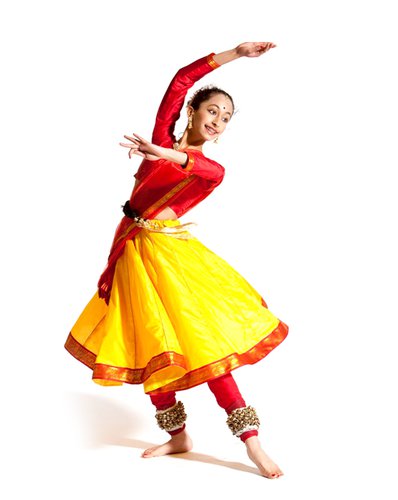
Dance form: kathak